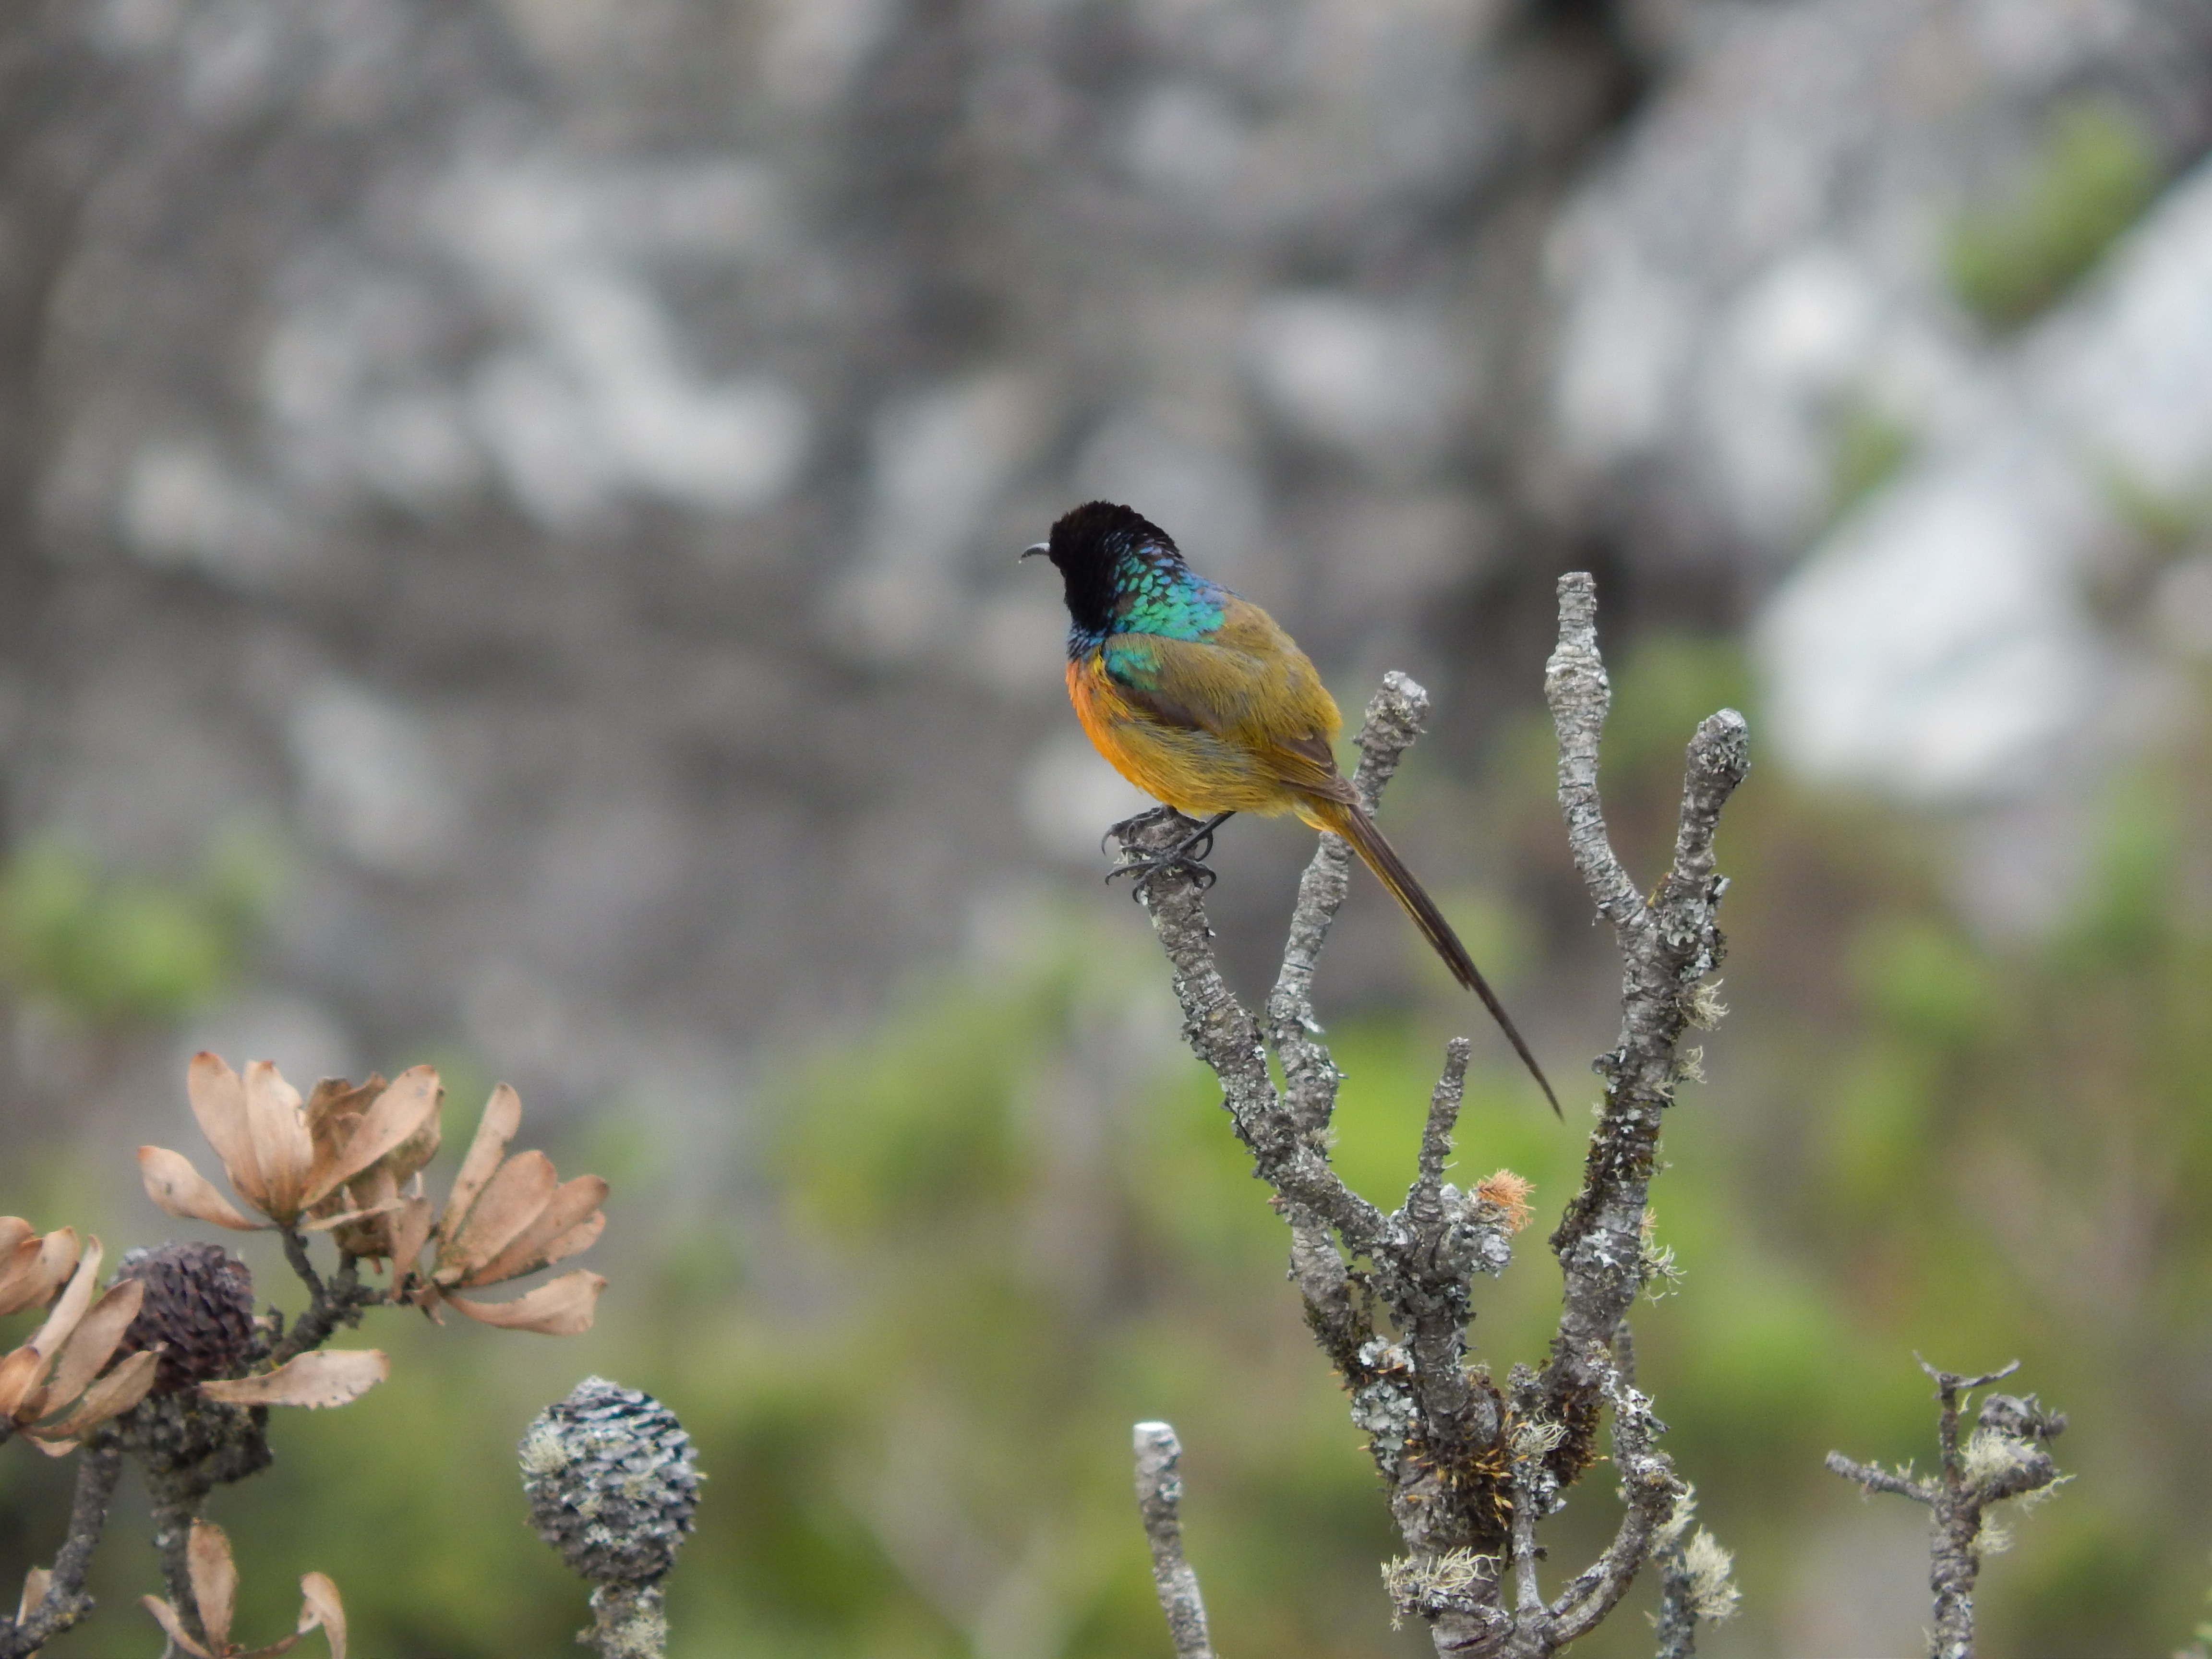
nature, branch, bird, wildlife, beak, africa, flora, fauna, twig, finch, old world flycatcher, perching bird, emberizidae